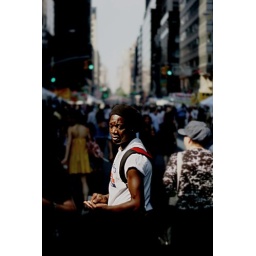
A girl in a yellow dress